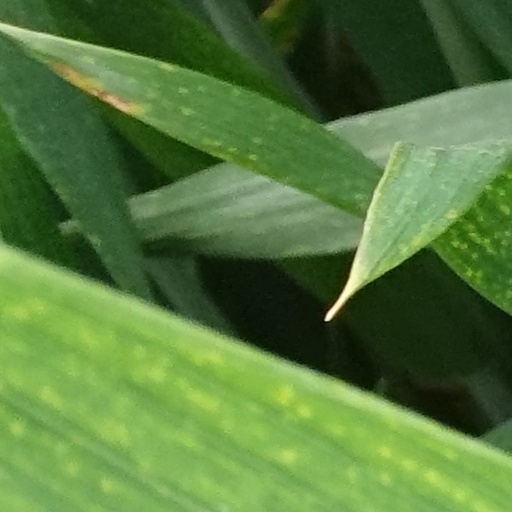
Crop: wheat